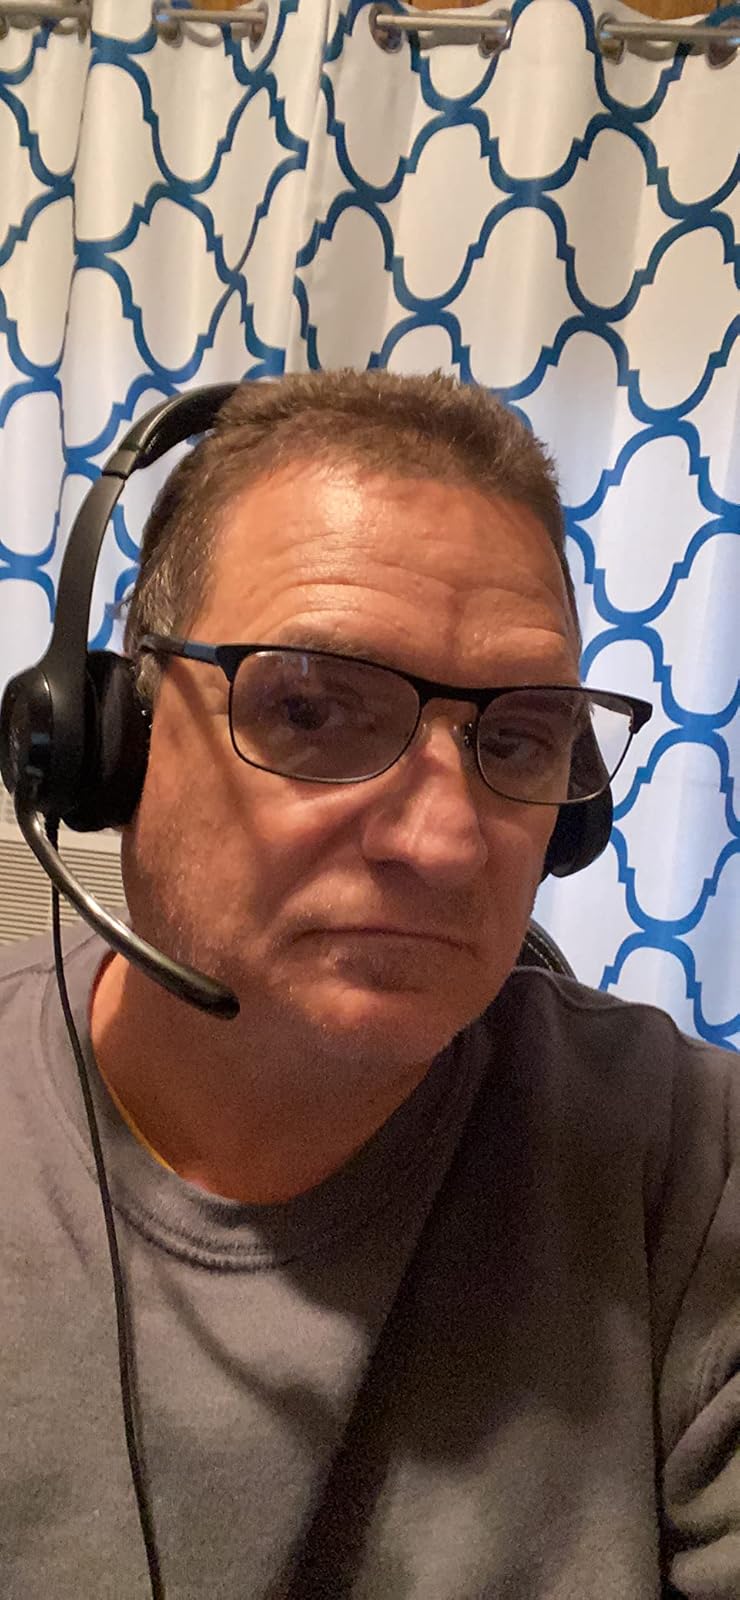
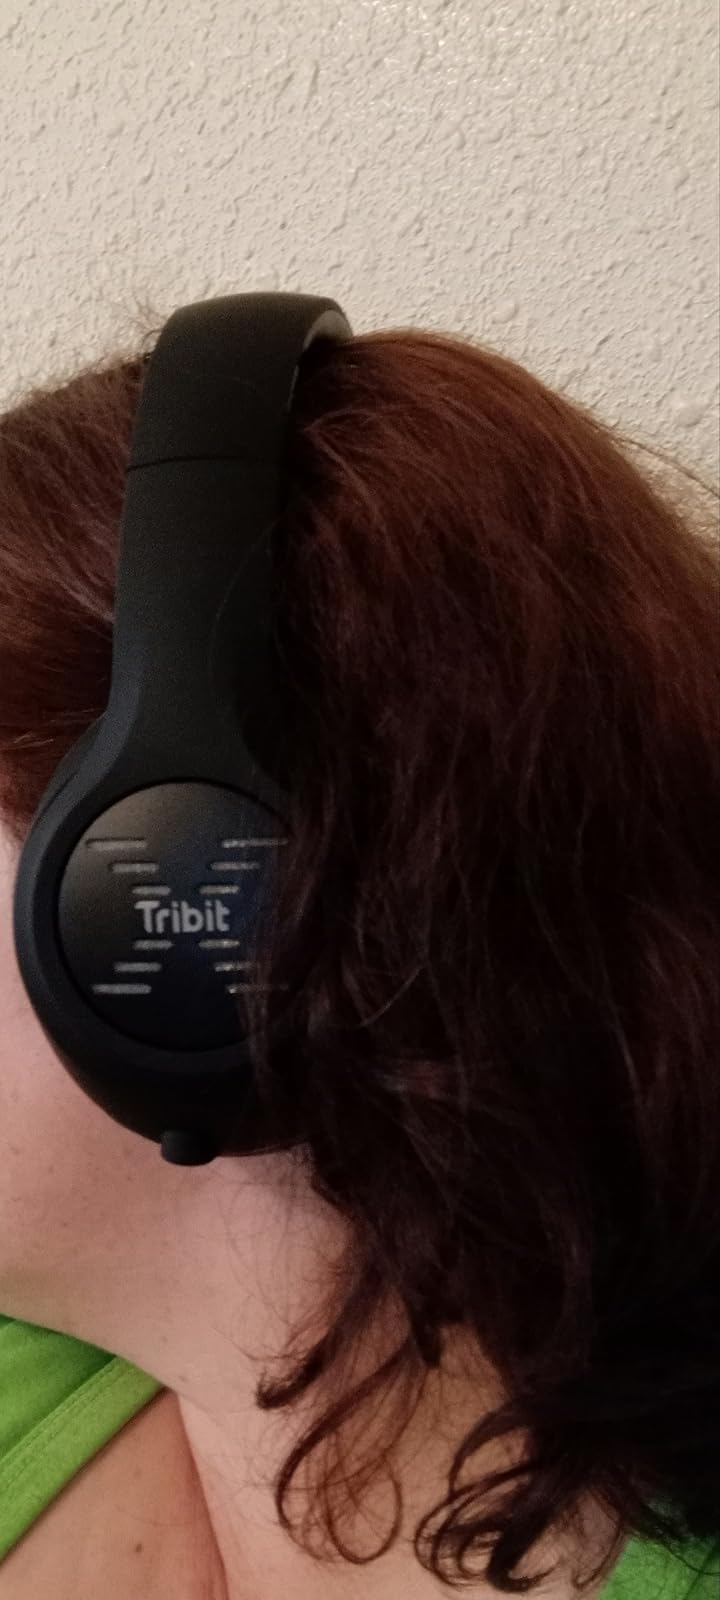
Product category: headphones
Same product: no